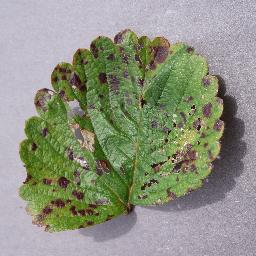
Label: Strawberry___Leaf_scorch